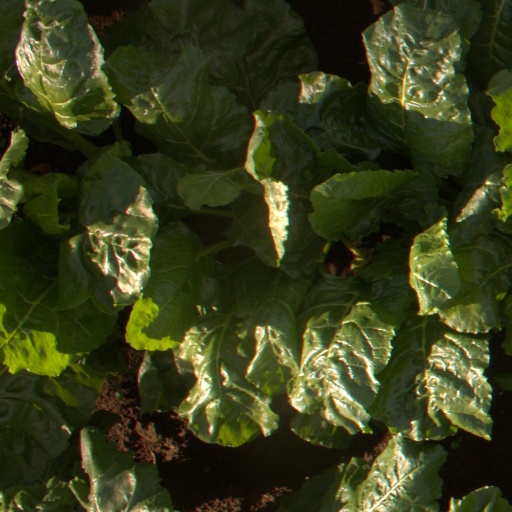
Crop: sugar beet